Muévete en Bici

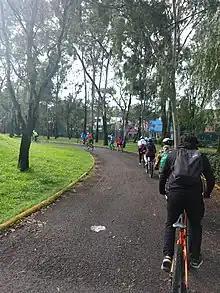
Sunday bikes in Parque Tezozómoc

The route has been extended multiple times throughout its history, and now includes Reforma from Chapultepec Park, to the area of La Villa and several other streets south through the neighborhoods of Colonia Roma, La Condesa, and Colonia del Valle.